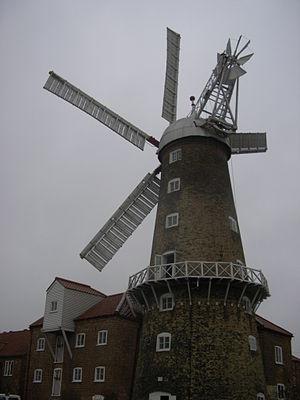
Les moulins à vent sont propulsés par leurs ailes. Les ailes sont de différents modèles, des ailes primitives aux ailes brevetées.
Boston est une ville et un petit port du Lincolnshire, sur la côte est de l'Angleterre. Elle est la plus grande ville du district de Boston et sa population est de 35 124 habitants.